Some Velvet Morning (band)

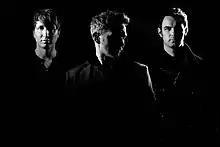
Some Velvet Morning – Group Photograph

The band, named after the song Some Velvet Morning by Nancy Sinatra & Lee Hazlewood, was formed as a result of a chance meeting between Rob Flanagan (formerly part of an early lineup for the 22-20s) and Desmond Lambert in Denmark Street – London's historic equivalent of Tin Pan Alley. The pair agreed to meet for a jam in Harrow, where coincidentally they both lived at the time. Lambert brought in his brother Gavin on bass, whilst Flanagan later asked a recent acquaintance, Yann McCullough to join on keyboards.